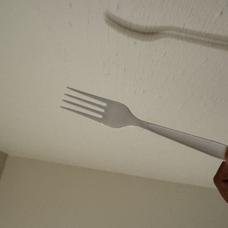
Label: Cutlery